Chalciporus piperatus

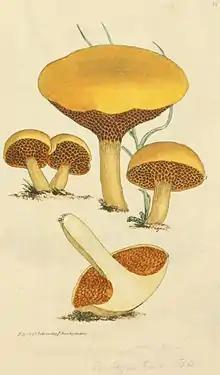
James Sowerby's 1797 illustration

One of the smaller boletes, "Chalciporus piperatus " has an orange-fawn cap that is initially convex before flattening out in age. The cap surface can be furrowed; shiny when dry, it can be a little sticky when wet, and may crack with age. The colour of the pore surface ranges from yellowish to dark reddish brown in maturity. When bruised, the pore surface stains brown. Individual pores are angular, measuring about 0.5–2 mm wide, while the tubes are 3–10 mm deep. Slender for a bolete, the stipe measures long by thick, and is either roughly the same width throughout its length, or slightly thicker near the base. The colour of the stem is similar to the cap, or lighter, and there is yellow mycelium at the base. The flesh is yellow, sometimes with reddish tones, maturing to purplish brown. It has no odour. The spore print is brown to cinnamon. Variety "hypochryseus" is essentially identical to the main form except for its bright yellow tubes and pores. Variety "amarellus" has pinker pores and a taste that is bitter rather than peppery.